MX Superfly

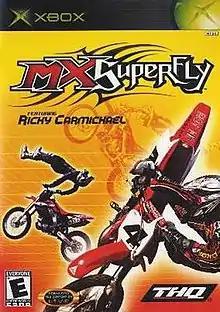
North American Xbox cover art

MX Superfly featuring Ricky Carmichael, released as MX Super Fly in PAL regions, is a motocross racing game developed by Pacific Coast Power & Light and published by THQ for the Xbox, PlayStation 2, and GameCube. It is the second installment of THQ's "MX" trilogy and a sequel to "MX 2002 featuring Ricky Carmichael", garnering professional motocross racer Ricky Carmichael's endorsement like its predecessor.